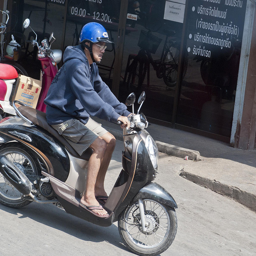
A young man riding on the back of a black motor scooter.
A man is riding on a motor scooter.
Thongs and shorts aren't exactly protective motorcycle clothing.
A man on a motor scooter driving down a road.
A man riding a motorcycle in the street in front of a business.